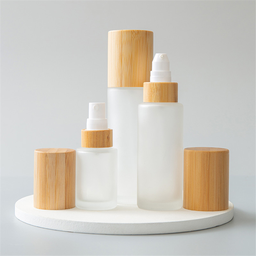
Label: glass